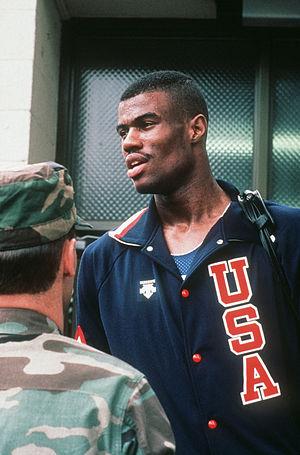
David Robinson, né le 6 août 1965 à Key West en Floride est un ancien joueur de basket-ball américain qui a évolué dans l’équipe NBA des Spurs de San Antonio.
La draft 1987 de la NBA a eu lieu le 22 juin 1987 à New York.